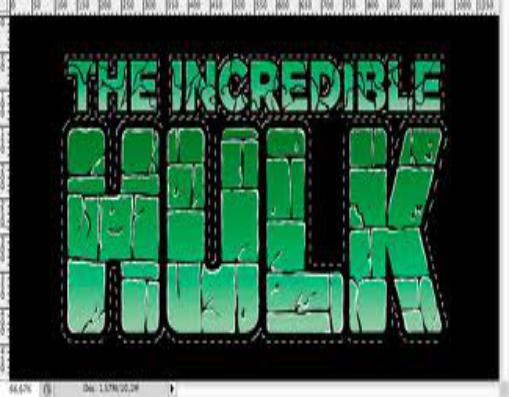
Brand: Hulk
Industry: Necessities